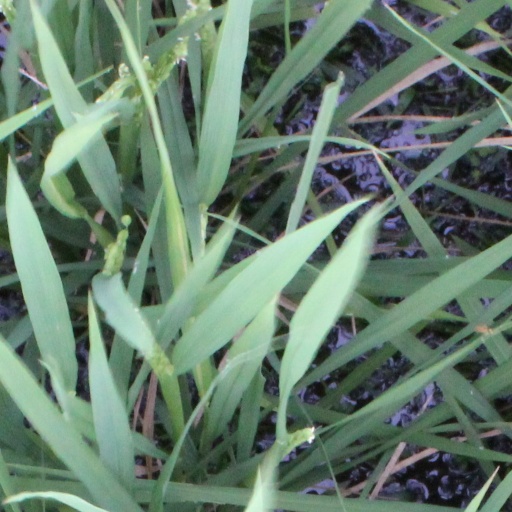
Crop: rice